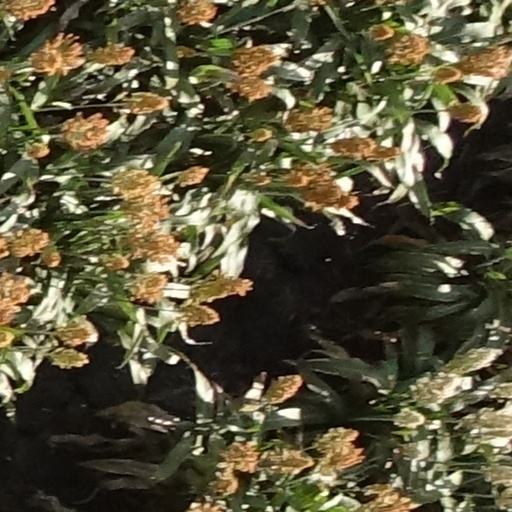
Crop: sorghum